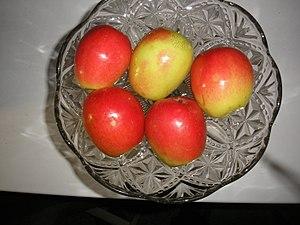
Kandil synap de Crimée.
Kandil Sinap est une variété de pomme découverte en Turquie vers 1800 qui était très prisée à Paris à la fin du XIXᵉ siècle.